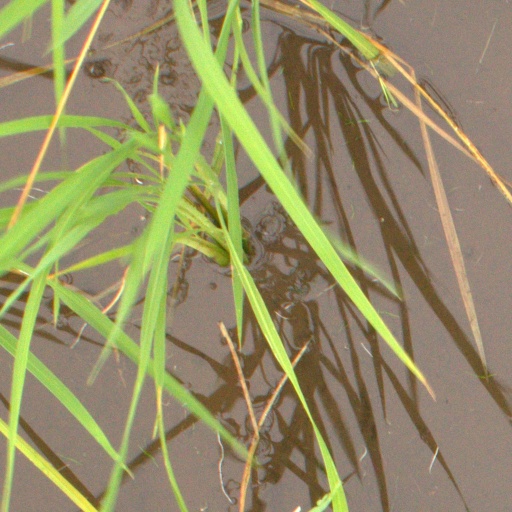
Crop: rice